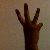
The image shows a hand gesture representing the number 6 in Indian Sign Language.